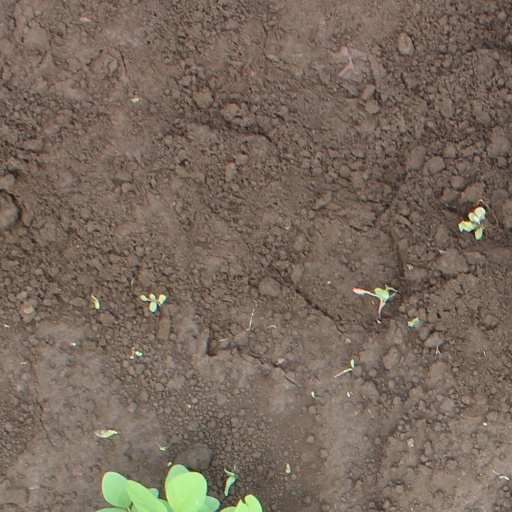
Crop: soybean